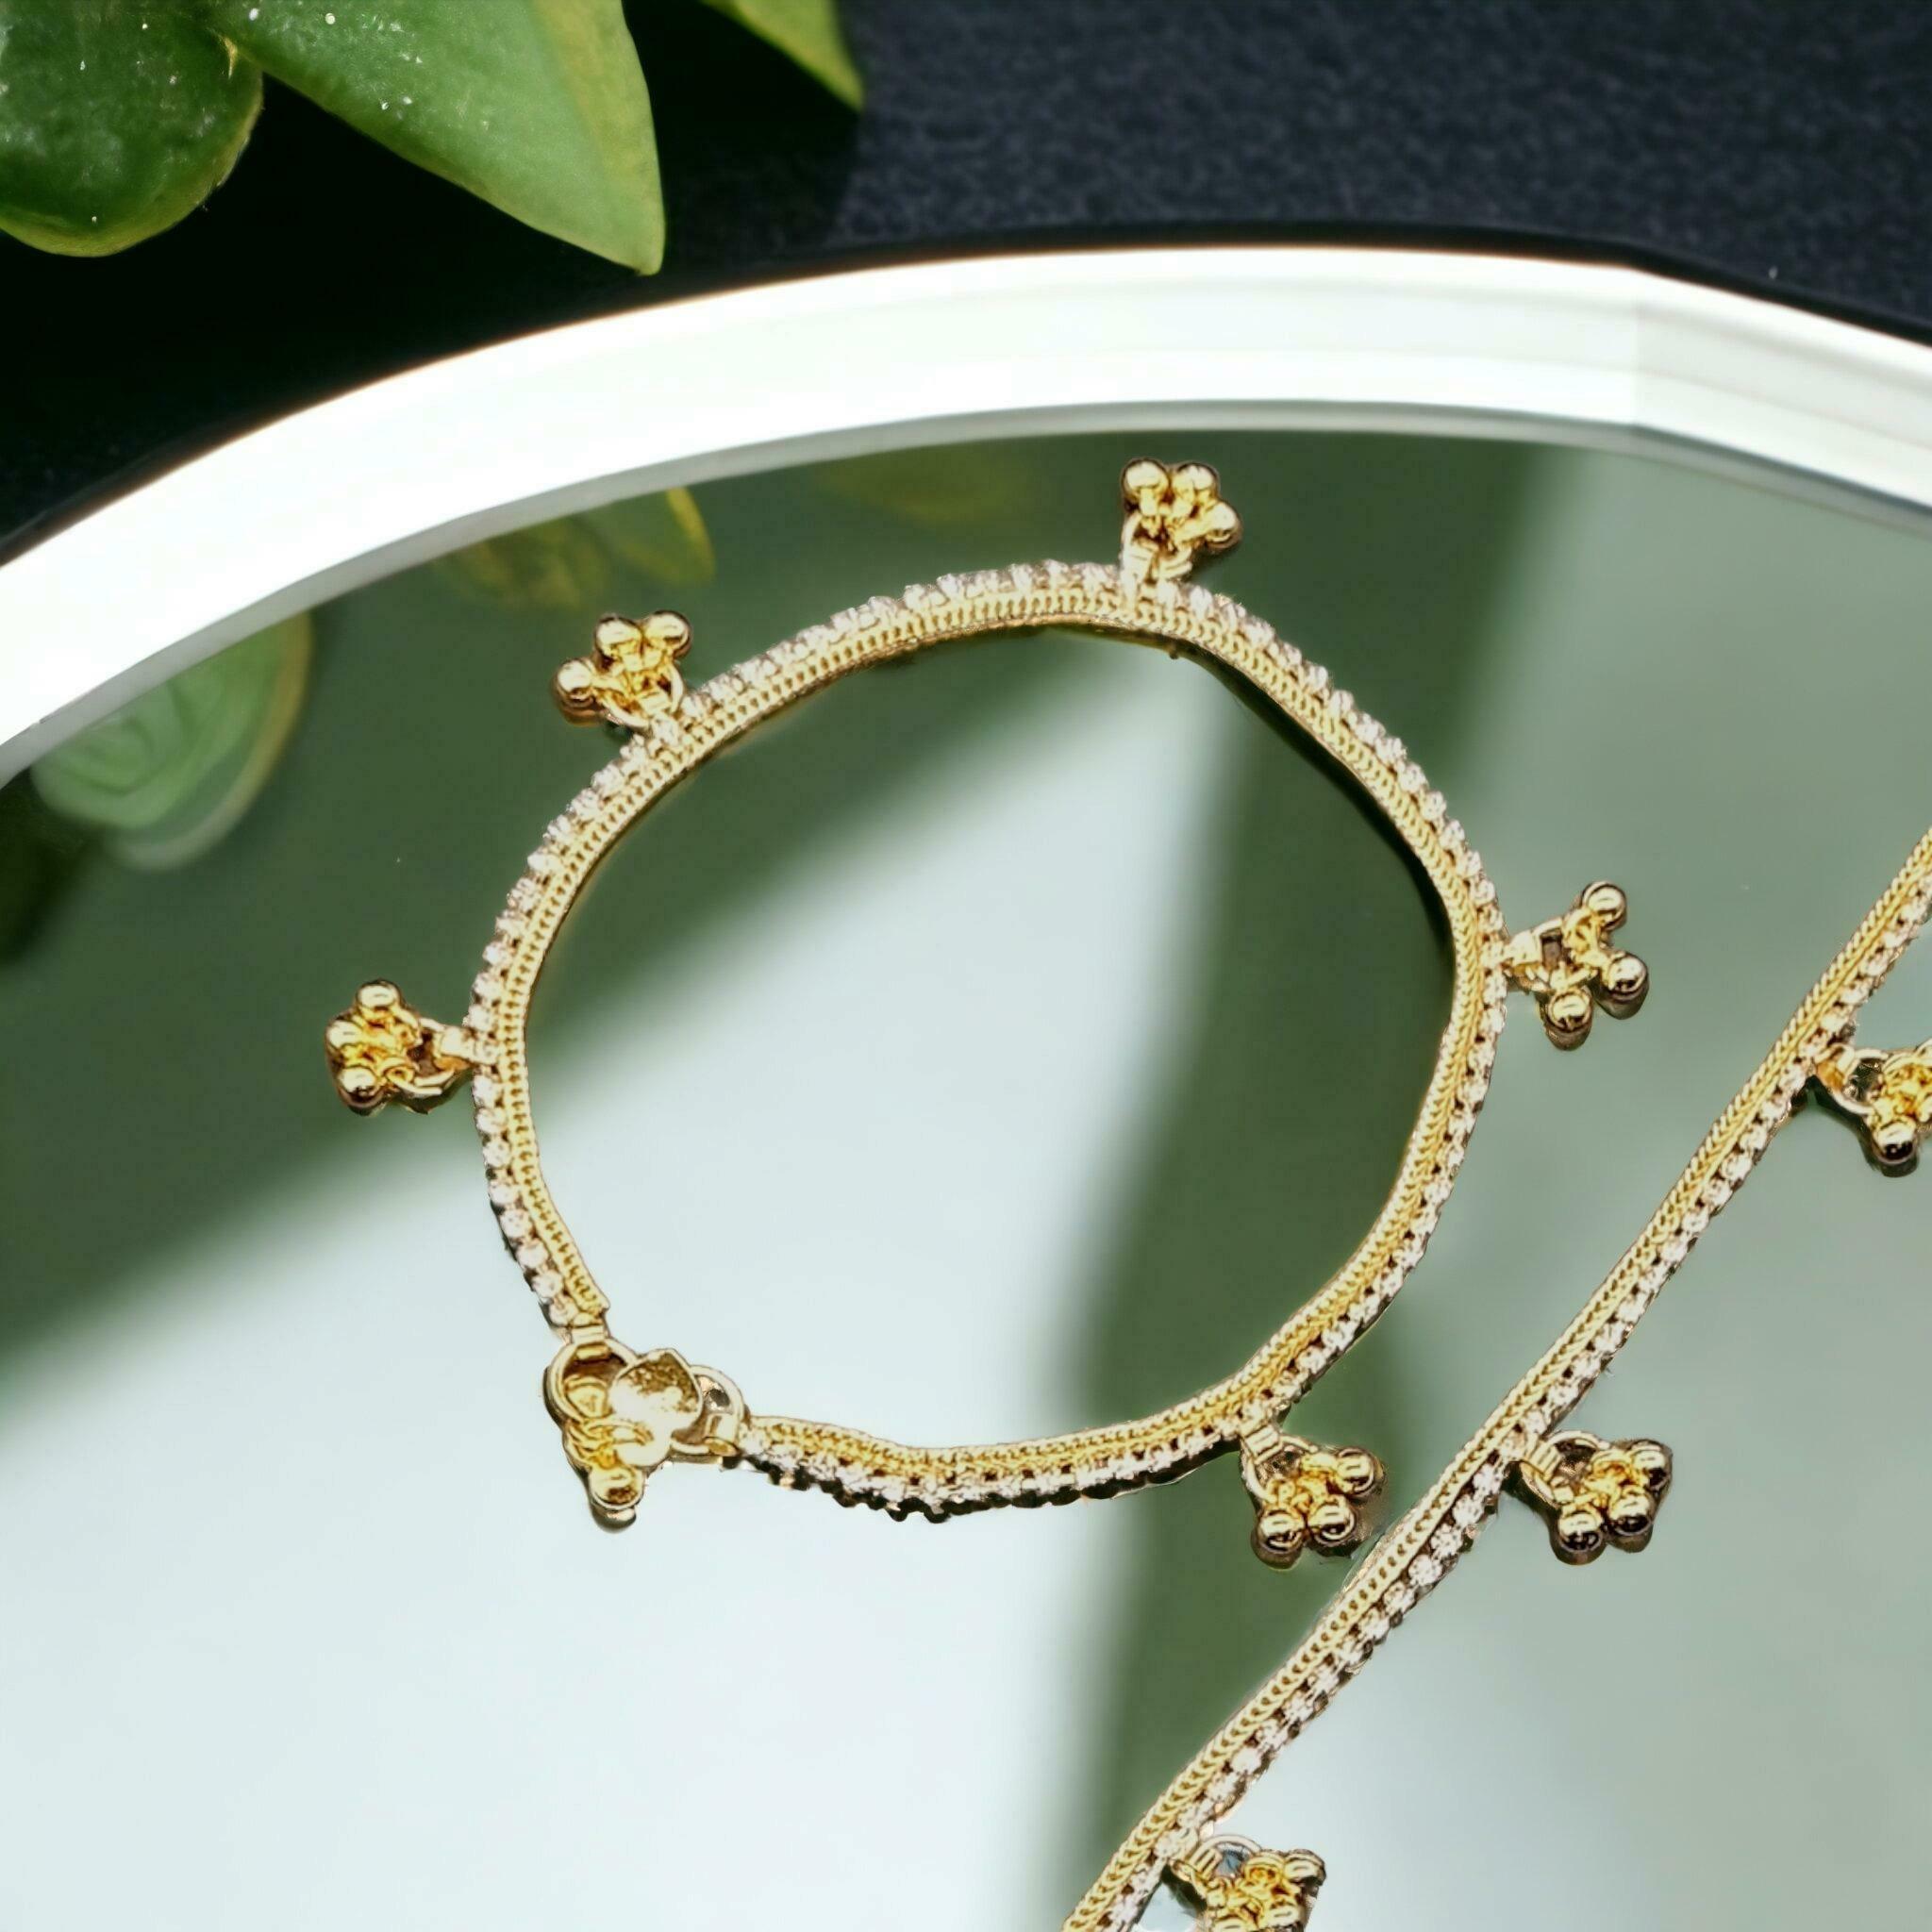
BR Ornaments Allure Bejeweled Women Anklets & Toe Rings Alloy Anklet (Pack of 2)
Type: Anklet
Brand: BR Ornaments
Price: Rs. 199
 This silver anklet looks good with all indian outfitsor traditional outfits suitable girls and women of all ages. grab this pair of anklets, you will feel stylish ankle and shining silver anklet will make beautiful, you must buy the sns traders anklets you will never go wrong with the latest design, fancy anklets in silver jewellery.